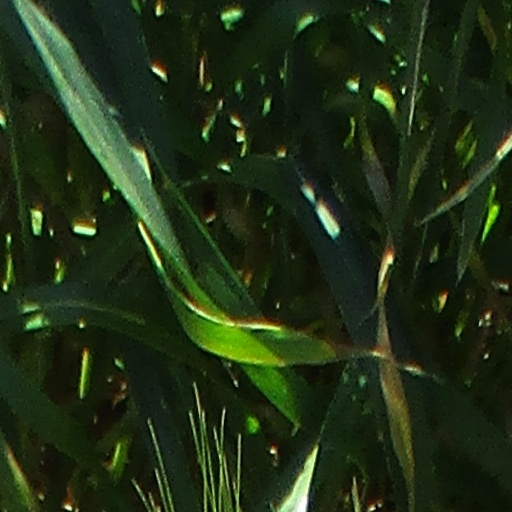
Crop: wheat